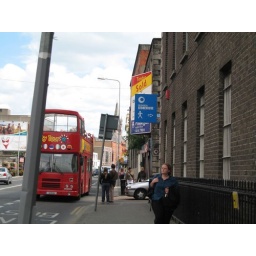
City street and bus in Dublin beside the storehouse. Note blue sign leading us to the entrance round back...